Arik Cannon

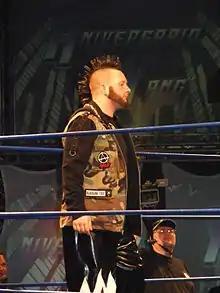
Cannon in 2009

On September 6, 2009, Cannon made his debut for Dragon Gate USA at the tapings of the promotion's second pay-per-view titled Untouchable. He would wrestle in an eight-way dark match, which was won by Johnny Gargano. After making several appearances for the promotion in 2010, Cannon was entered into the Breakout Challenge tournament on April 1, 2011. After defeating A. R. Fox, Facade and Shiima Xion in his first round match, Cannon defeated Jimmy Rave in the finals to win the tournament. Two days later at Open the Ultimate Gate, Cannon and Sami Callihan wrestled in a six–way match, before deciding to walk out on the match. Later in the event, Cannon and Callihan announced they would be forming a tag team named the D.U.F. (Dirty Ugly Fucks) and defeated the Dark City Fight Club (Jon Davis and Kory Chavis) in their first match together. On June 5 at Enter The Dragon 2011, Cannon and Callihan were joined by Pinkie Sanchez, before picking up a major win over the tag team of Open the Dream Gate Champion Masaaki Mochizuki and Susumu Yokosuka.